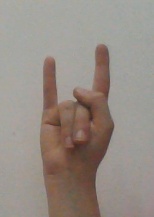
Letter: la